Homenaje a Dos Leyendas (2013)

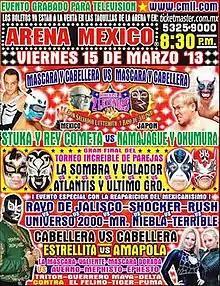
Official poster of the 2013 event

"Homenaje a Dos Leyendas" (2013) (Spanish for "Homage to Two Legends") was a professional wrestling supercard show event, scripted and produced by Consejo Mundial de Lucha Libre (CMLL; "World Wrestling Council"). The "Dos Leyendas" show took place on March 15, 2013 in CMLL's main venue, Arena México, Mexico City, Mexico. The event was to honor and remember CMLL founder Salvador Lutteroth, who died in March 1987. Starting in 1999 CMLL honored not just their founder during the show, but also a second "lucha libre" legend, making it their version of a Hall of Fame event. For the 2013 show CMLL commemorated the life and career of wrestler and lucha film star Rayo de Jalisco Sr. This was the 15th March show held under the "Homenaje a Dos Leyendas" name, having previously been known as "Homenaje a Salvador Lutteroth" from 1996 to 1998.